Fred Rogers

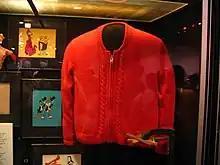
Hand-made sweater worn by Rogers, on display in the Smithsonian Institution's Museum of American History. Fred Rogers' mother, Nancy Rogers, knitted all the sweaters he wore on the program.

According to King, the process of putting each episode of "Mister Rogers' Neighborhood" together was "painstaking" and Rogers' contribution to the program was "astounding". Rogers wrote and edited all the episodes, played the piano and sang for most of the songs, wrote 200 songs and 13 operas, created all the characters (both puppet and human), played most of the significant puppet roles, hosted every episode, and produced and approved every detail of the program. The puppets created for the Neighborhood of Make-Believe "included an extraordinary variety of personalities". They were simple puppets but "complex, complicated, and utterly honest beings". In 1971, Rogers formed Family Communications, Inc. (FCI, now Fred Rogers Productions), to produce the "Neighborhood", other programs, and non-broadcast materials.